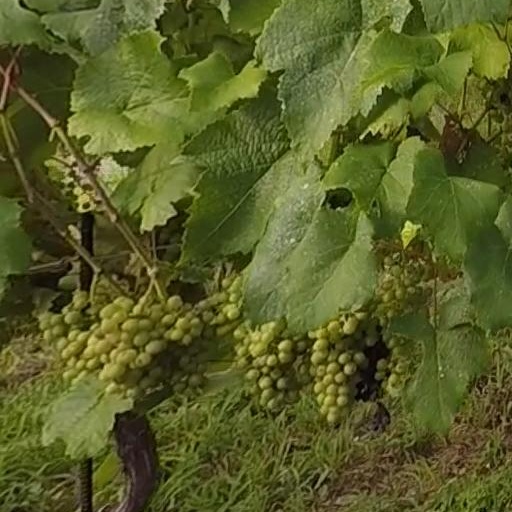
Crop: grape